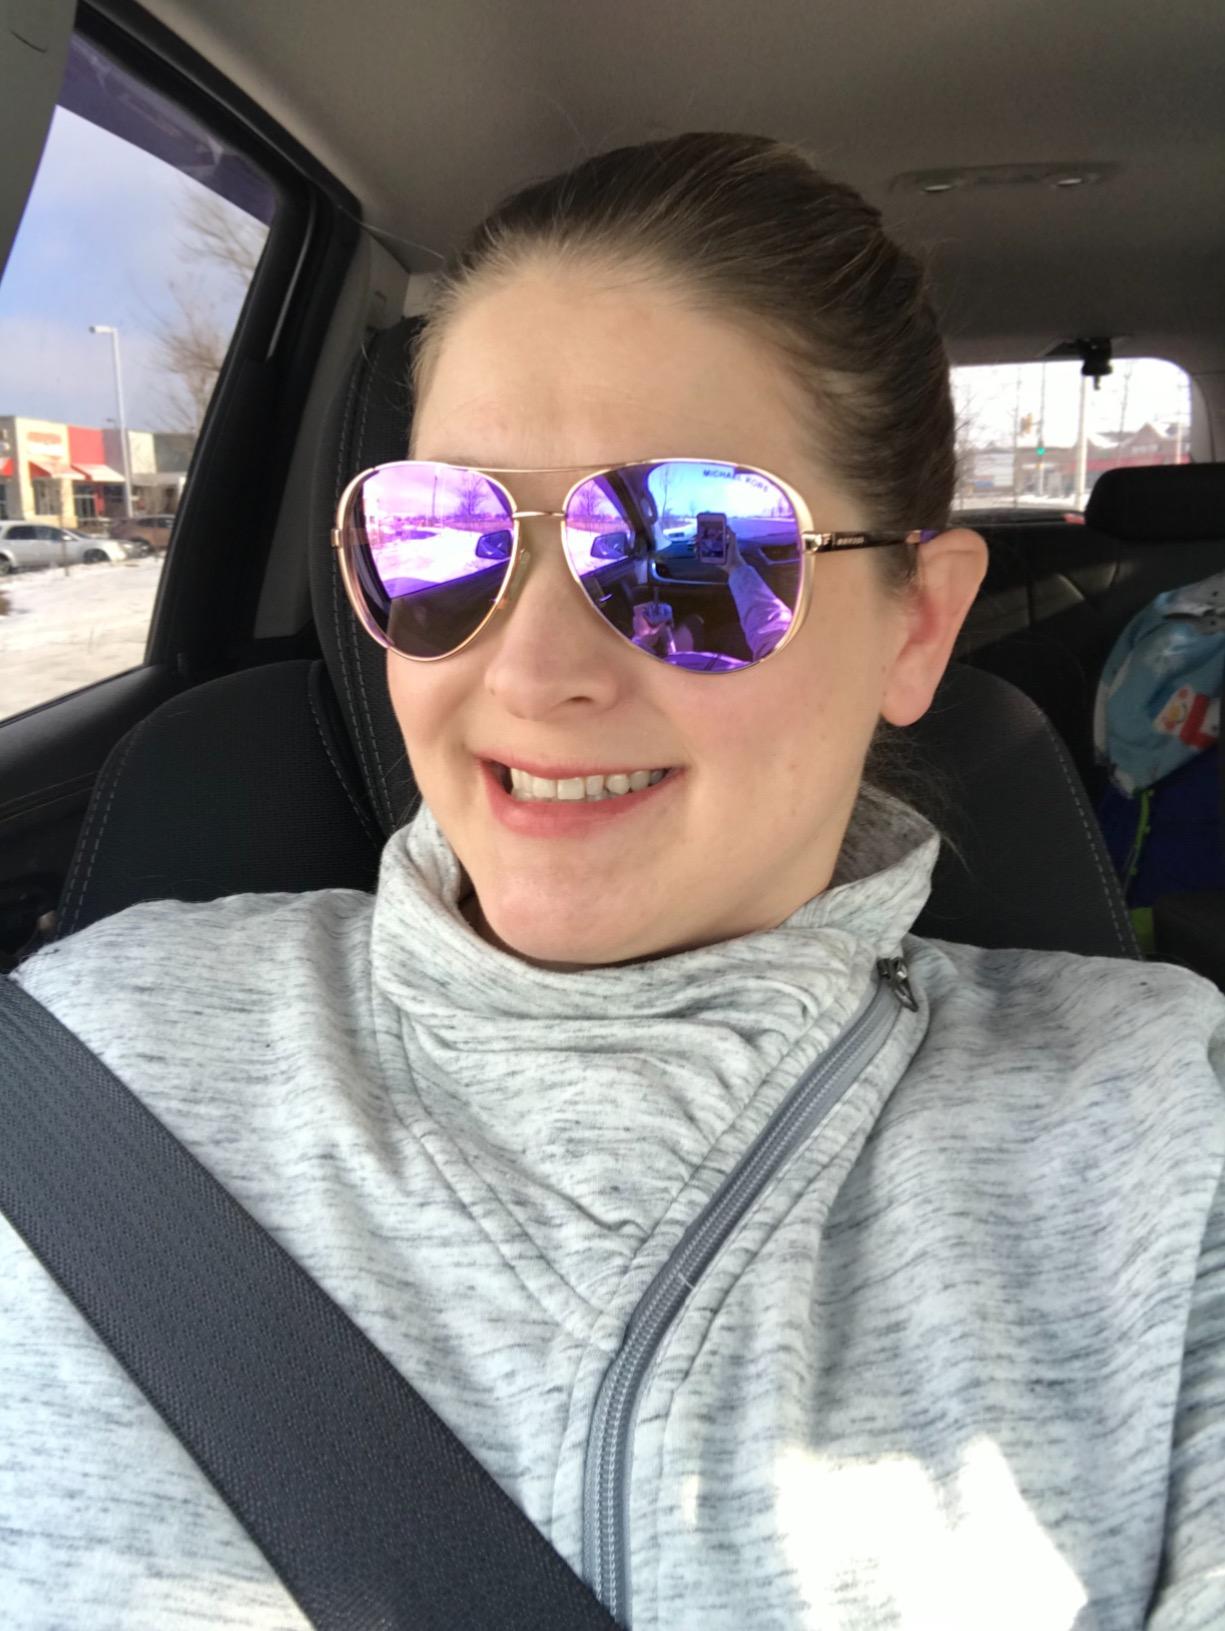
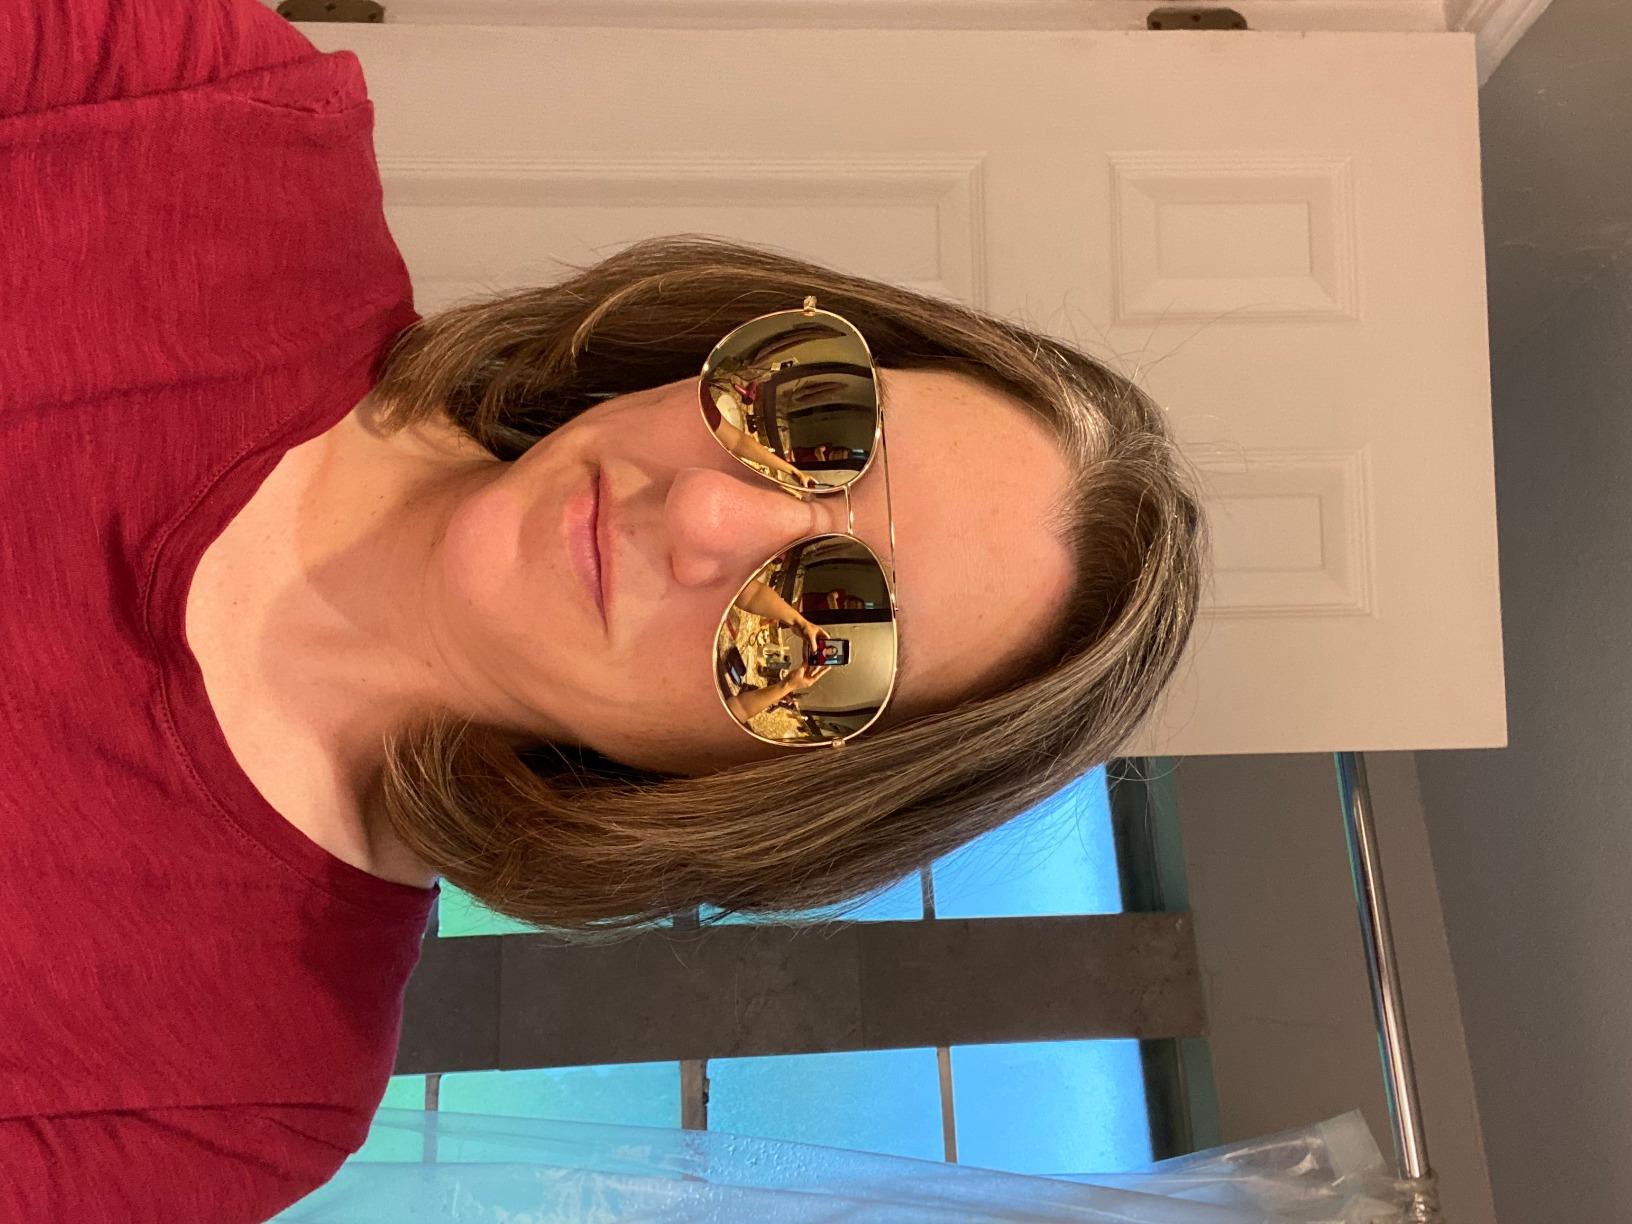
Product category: accessories_sunglasses
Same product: no